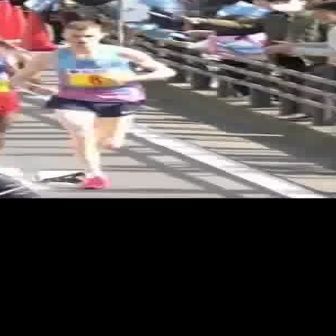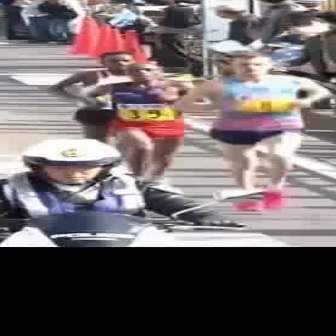
  Please identify the target specified by the bounding box [6,19,176,188] in the first image and locate it in the second image. Return the coordinates in [x_min,y_min,x_max,y_max] format.
Answer: [170,51,329,210]